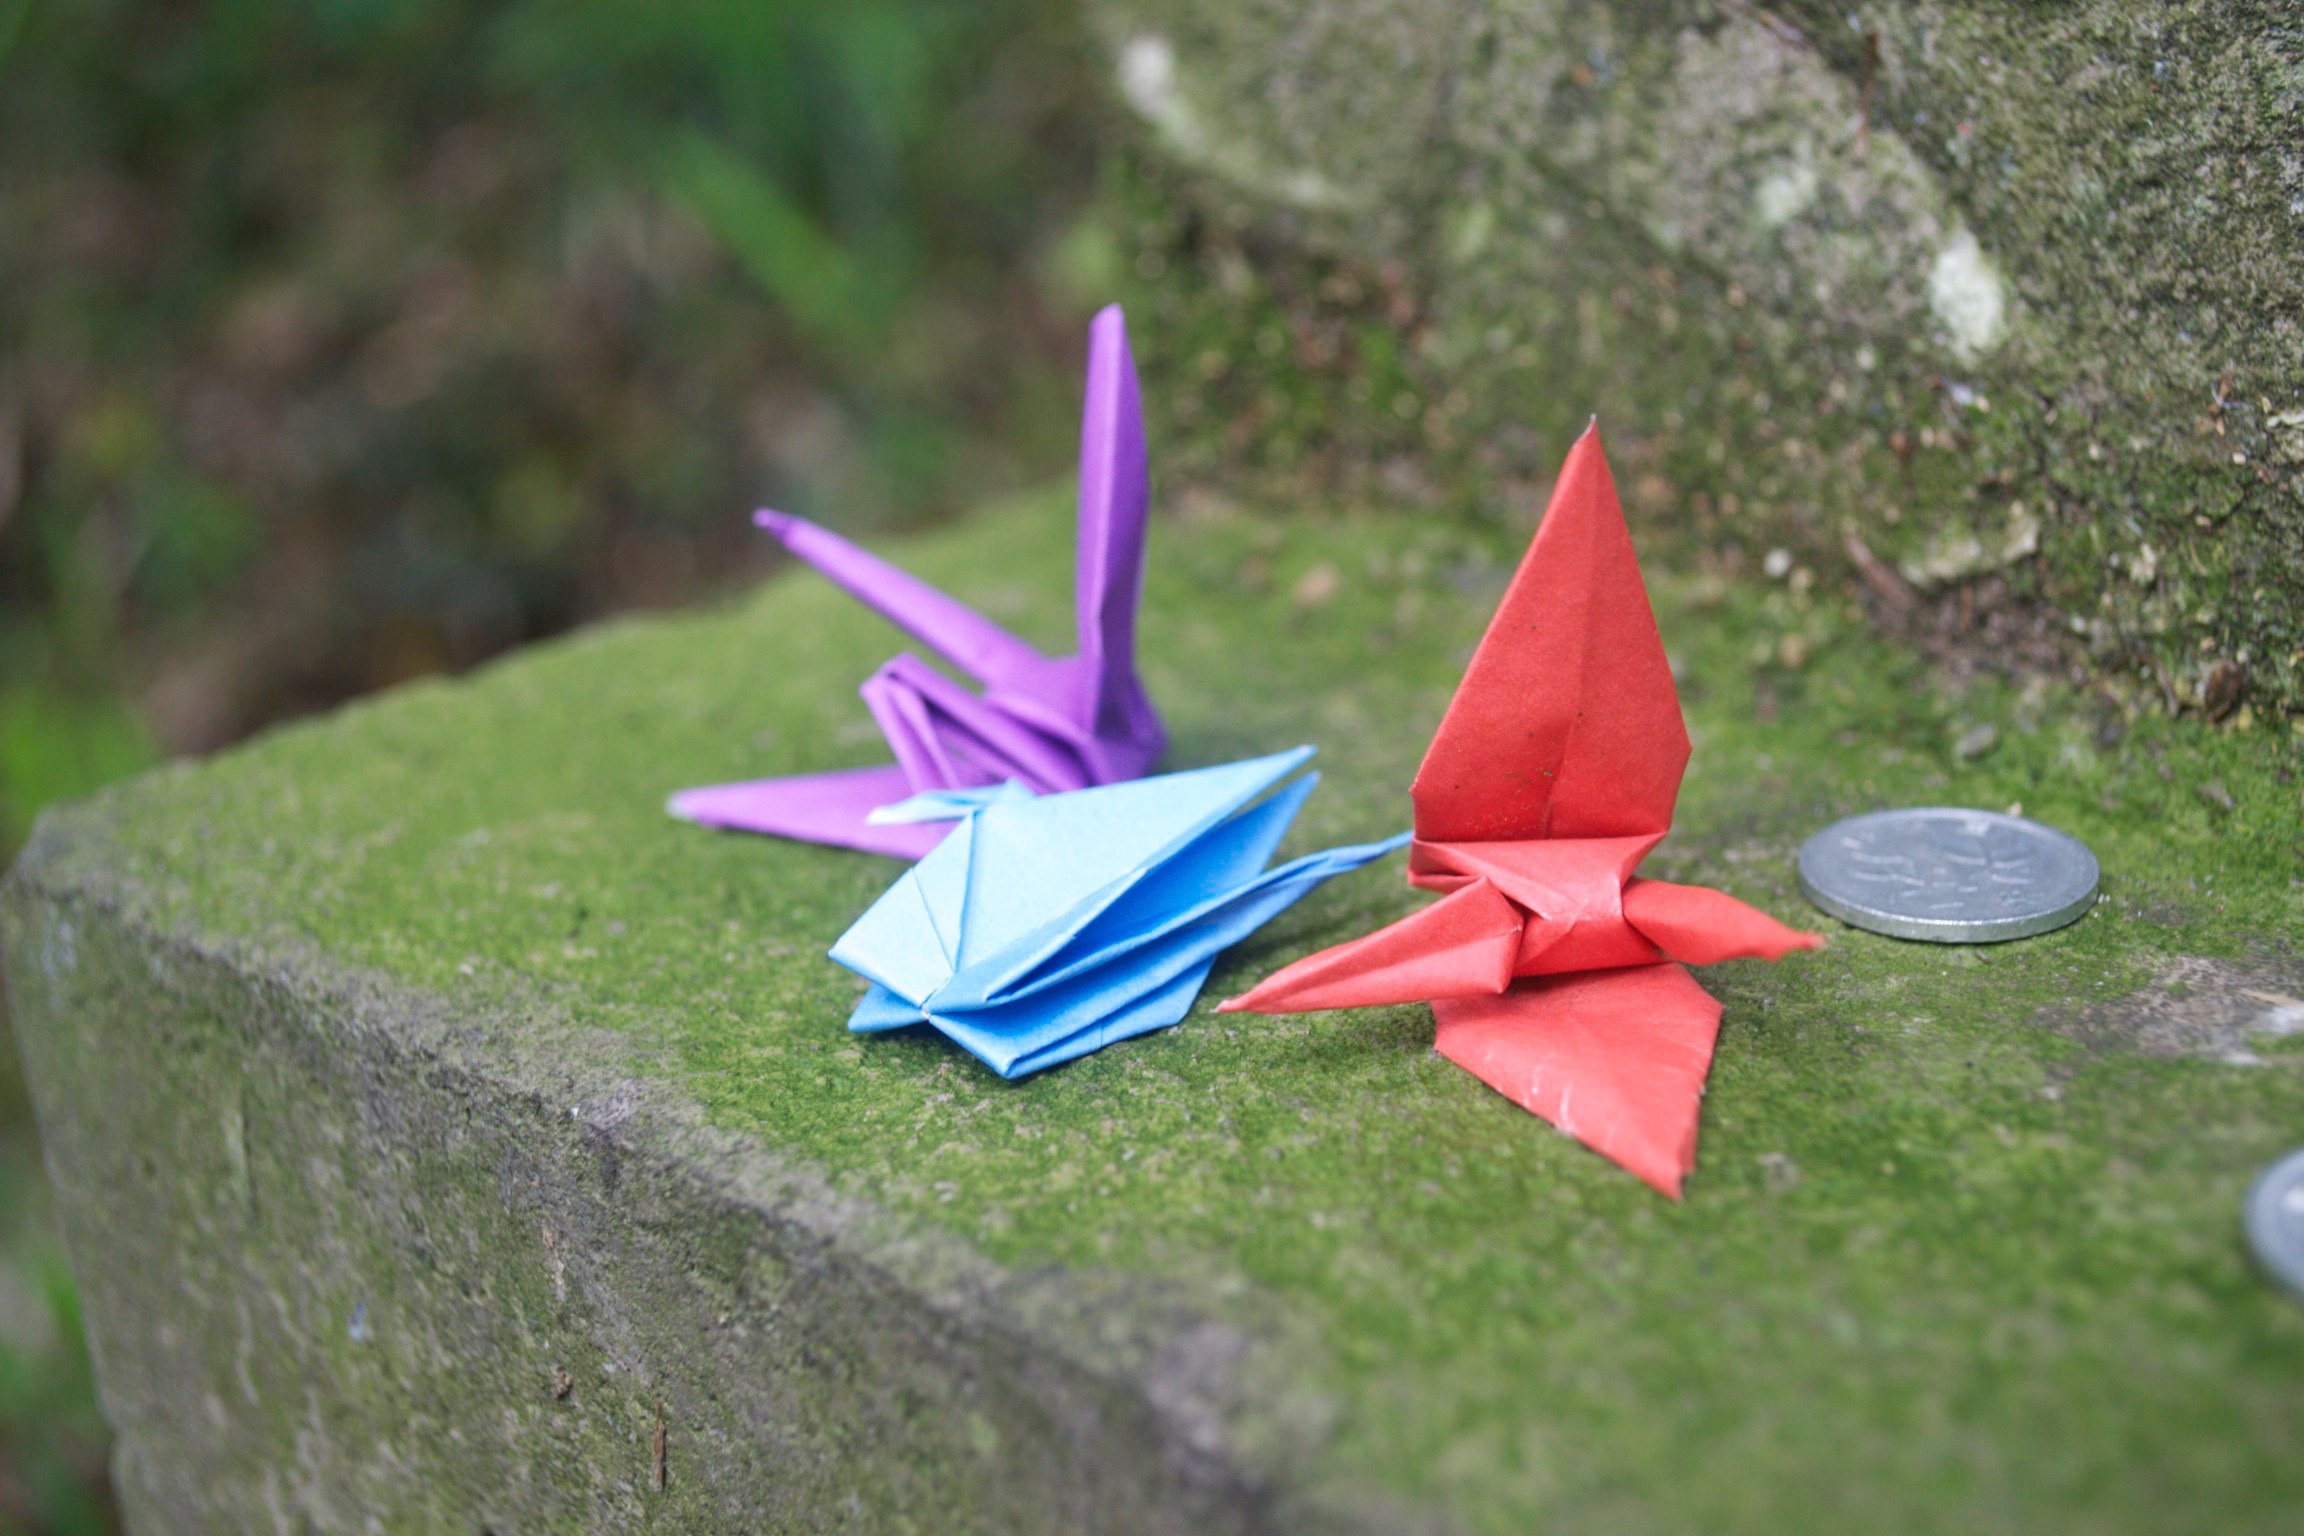
grass, wheel, leaf, flower, flora, art, origami, origami paper